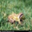
Label: frog